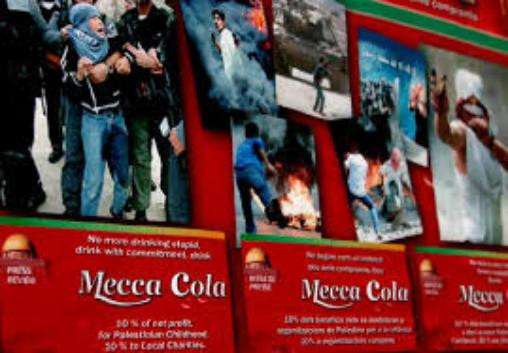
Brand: Mecca Cola
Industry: Food